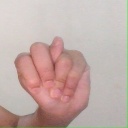
अक्षर: न